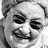
Emotion: happy